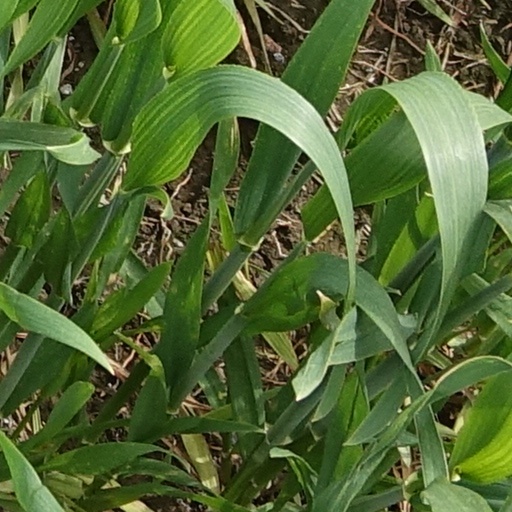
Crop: wheat